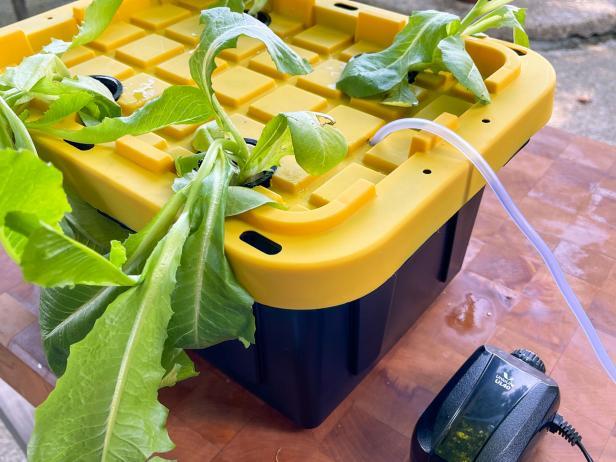
Huu ni mfumo wa kilimo wa kisasa. Unajulikana kama [cs]hydroponic[cs]. Mimea hukuzwa bila kutumia udongo ilhali maji huwekwa virutubisho vinavyosaidia mimea kukua.